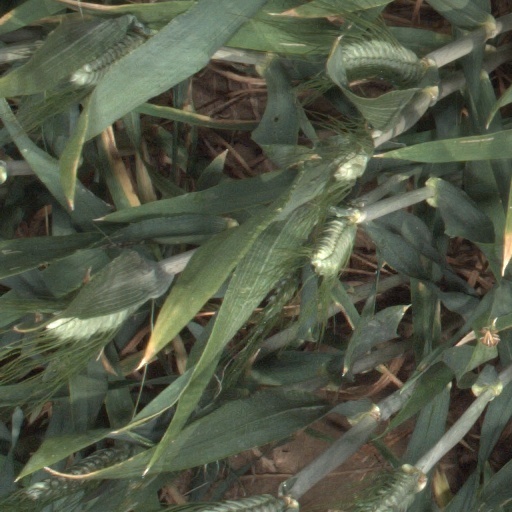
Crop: wheat